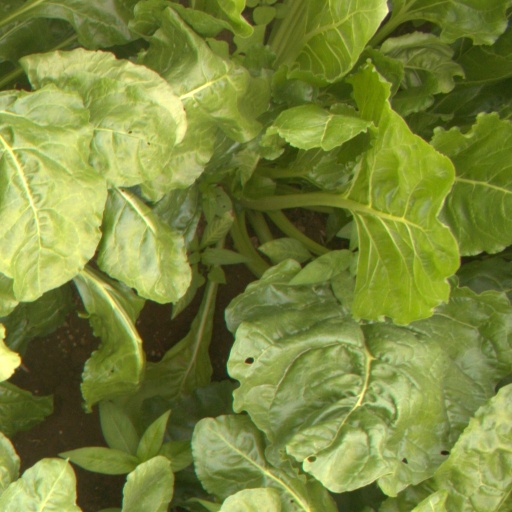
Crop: sugar beet